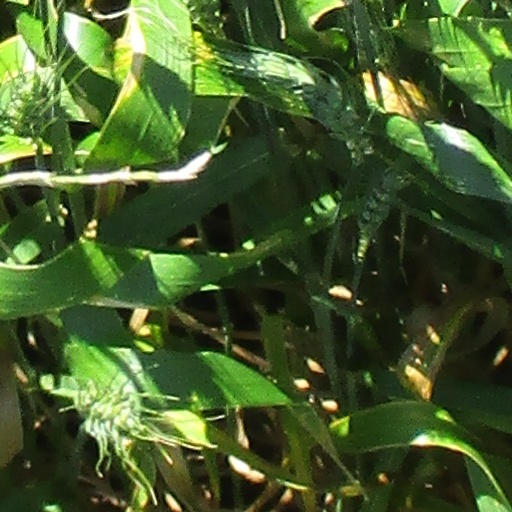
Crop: wheat